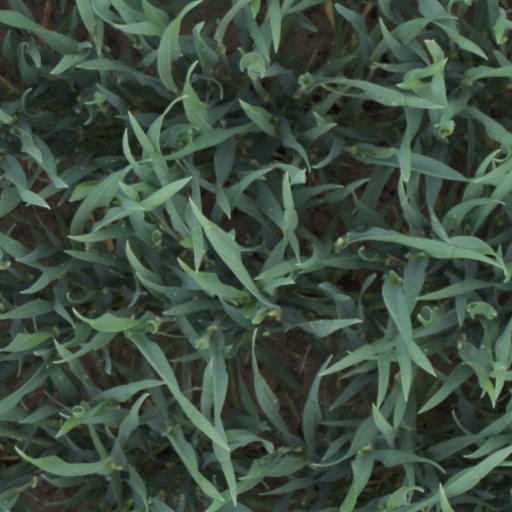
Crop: wheat